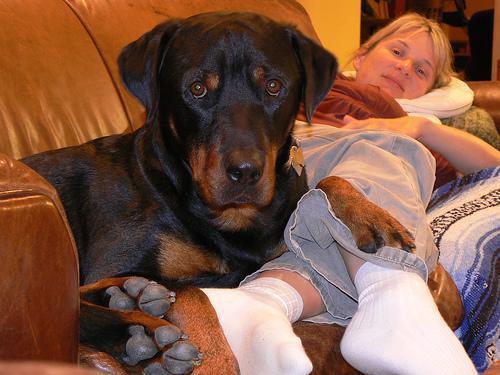
Rottweiler